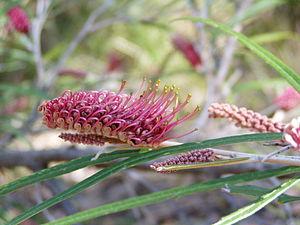
Les Proteales sont un ordre de plantes dicotylédones.
Grevillea aspleniifolia est une espèce de la plante de la famille des Proteaceae. Elle est endémique du Nouvelle-Galles du Sud en Australie. C'est un arbuste élancé de 1 à 5 mètres de haut. Les feuilles sont longues et étroites, finement dentées ou entières. Les fleurs, en grappes, d'un rouge foncé, sont toutes orientées dans le même sens.